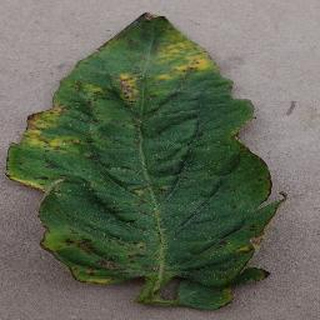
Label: tomato_bacterial_spot